Vince Young

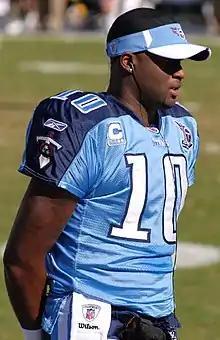
Young with the Tennessee Titans in 2008

In the first game against the Jacksonville Jaguars, Young injured his knee and was expected to miss 2 to 3 weeks. On September 15, Jeff Fisher made the decision to go with Kerry Collins and for Collins to remain the starter for the rest of the season. The Titans finished 13–3 in the regular season, with Young assuming backup duties.